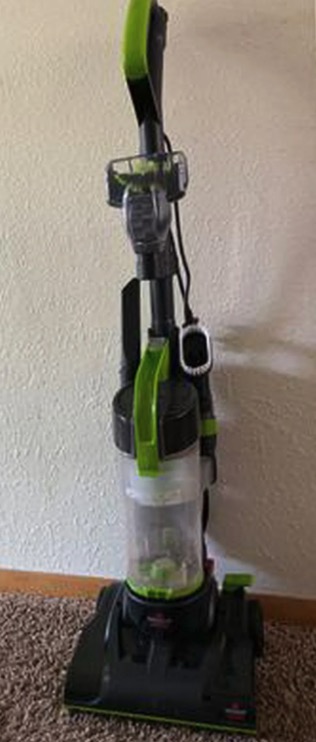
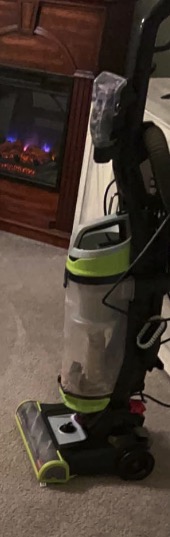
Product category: items_vacuum
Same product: no